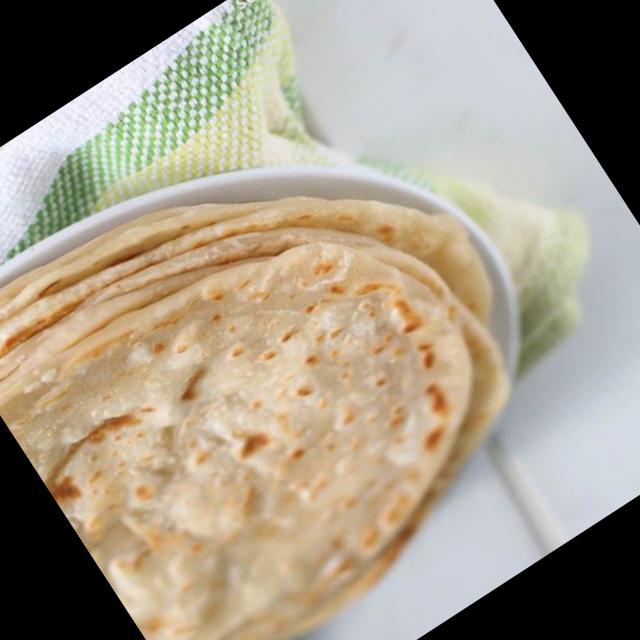
Dish: chapati